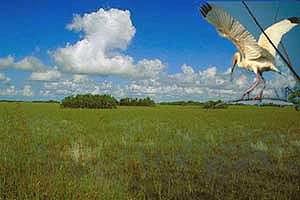
Le parc national des Everglades, situé en Floride, aux États-Unis, s'étend sur les comtés de Miami-Dade, Monroe et de Collier. Ce parc national renferme le plus vaste milieu naturel subtropical du pays, et englobe 25 % de la région marécageuse originelle des Everglades. Visité par environ un million de personnes par an, le parc a été déclaré réserve de biosphère en 1976, inscrit au patrimoine mondial de l'UNESCO en 1979 et classé zone humide d'importance internationale en 1987.